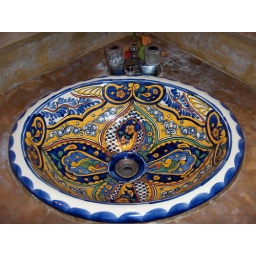
sink in beach cabana